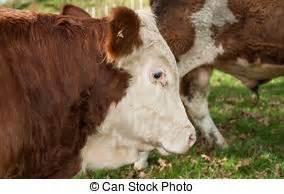
cow